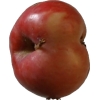
Label: Apple 10